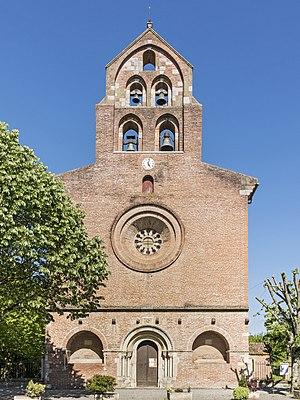
Montsaunès est une commune française située dans le département de la Haute-Garonne et la région Occitanie.
La commanderie de Montsaunès est située dans le département de la Haute-Garonne à 20 km à l'est de Saint-Gaudens et à une soixantaine de kilomètres au sud-ouest de Toulouse.
Églises possédant un clocher-mur, ou clocher à peigne, clocher-arcade ou campenard.